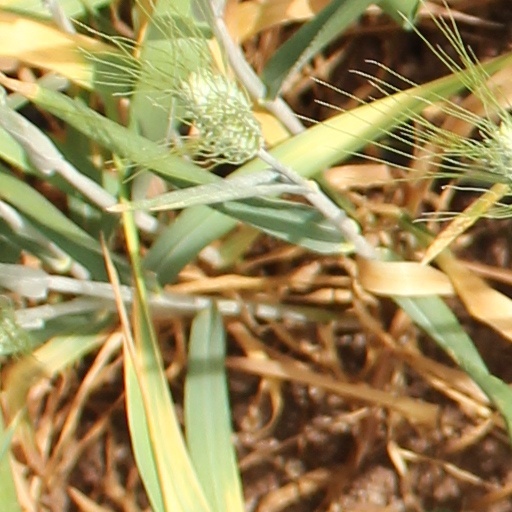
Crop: wheat